Great Depression in Chile

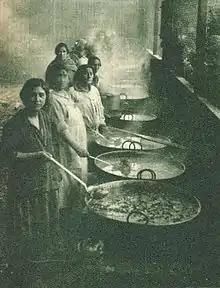
Soup kitchen to feed the unemployed in 1932.

During this period of the Great depression, Chile's sluggish economic growth throughout 1929-1932 is further representative of the rising unemployment and decrease in the production of nitrate. A decrease in employment in Chile's mining sector is exemplified from 1929 to 1932, in which the number of workers in 1932 stood at less than one third of 1929 figures of 91000. More specifically, in the nitrate sector alone 50,000 workers were unemployed by 1932 High rates of unemployment, caused by a fragile export economy saw an increase in geographical mobility of the working class, exemplified between September 1930 to February in 1931 where 46,459 people left nitrate fields to the main cities of Chile, such as Santiago and other provincial cities. Miners constituted around 6% of the active population but made up more than half of the unemployed during the crisis. Numerous soup kitchens sprang up in Santiago while homeless people begun to dwell in caves in the hills around Santiago. Thus, the working class was primarily subject to the social consequences, such as poverty, created by this rise in unemployment and deterioration of mining exports, in particular nitrate, during the Depression. Working class struggle combined with economic decline lead to the printing of more money by Chile's president Juan Antonio Montero in April 1932. This allowed the government to pay $152 million pesos towards government expenses, public works and public aid for the unemployed.